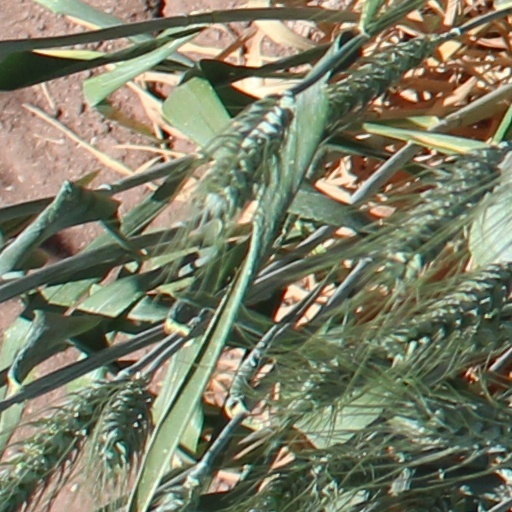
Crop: wheat